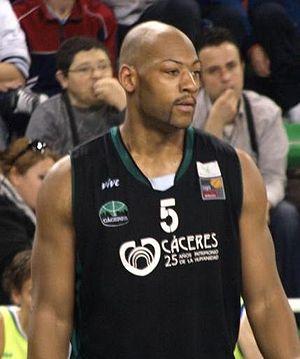
Leon Williams, né le 24 juillet 1986, à Baltimore, dans le Maryland, est un joueur américano-bélizien de basket-ball. Il évolue au poste de pivot.